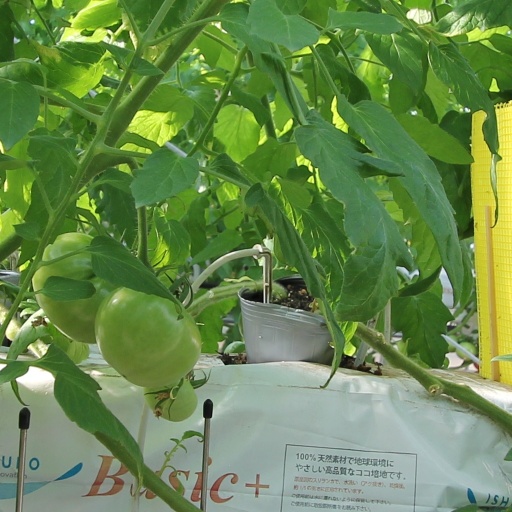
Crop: tomato